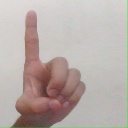
अक्षर: ड